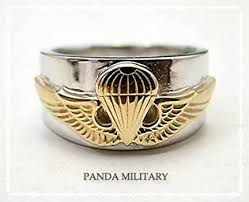
Label: Air Defense